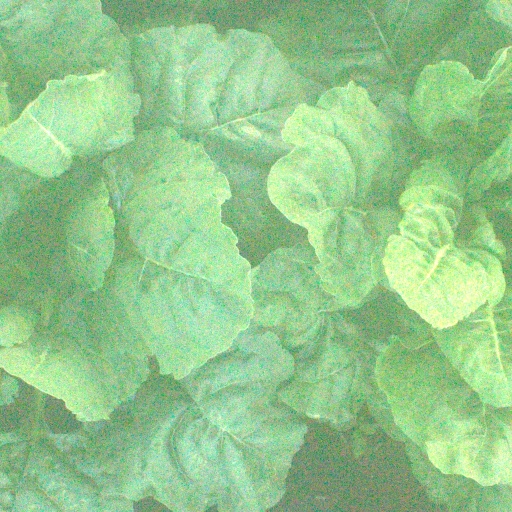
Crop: sugar beet